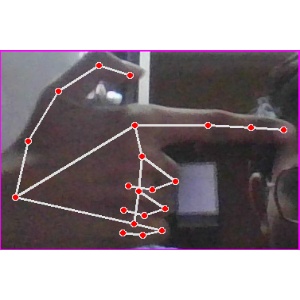
अक्षर: ब